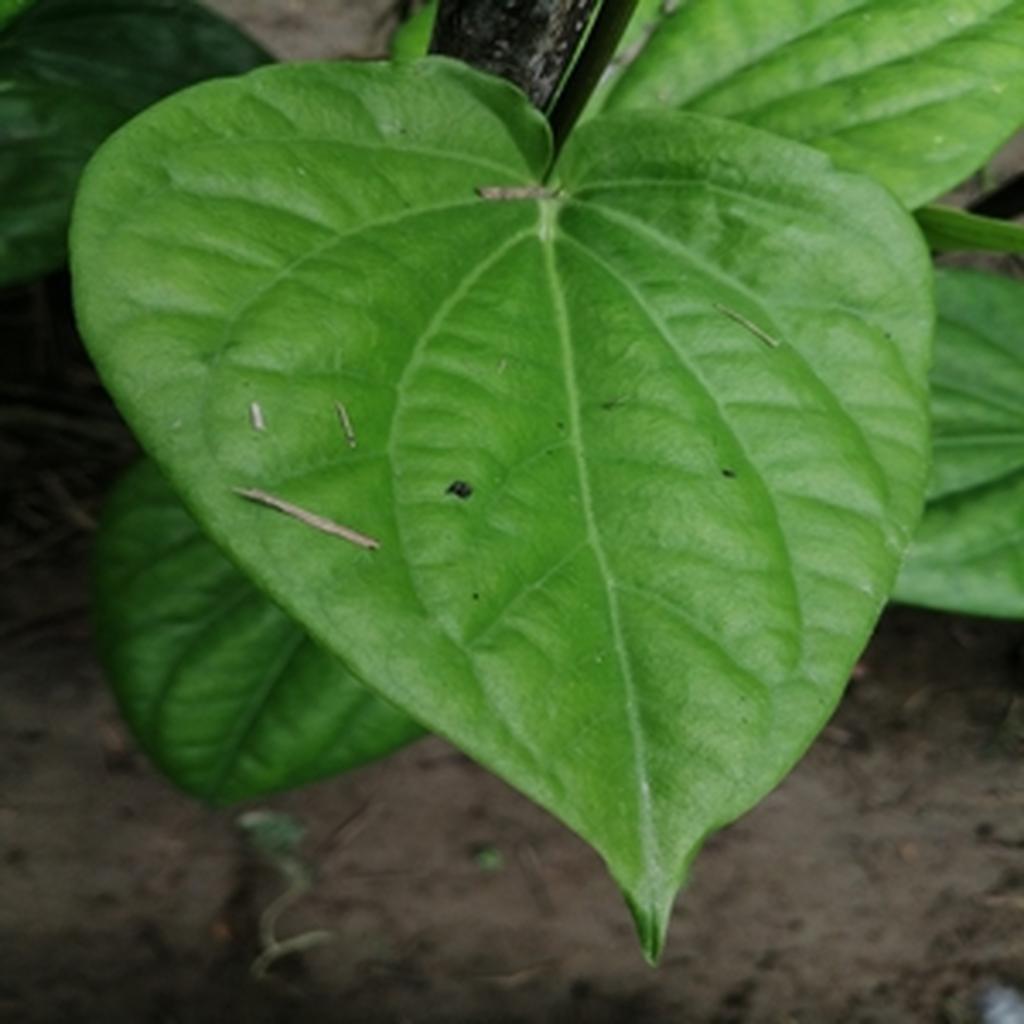
Label: Healthy_Leaf